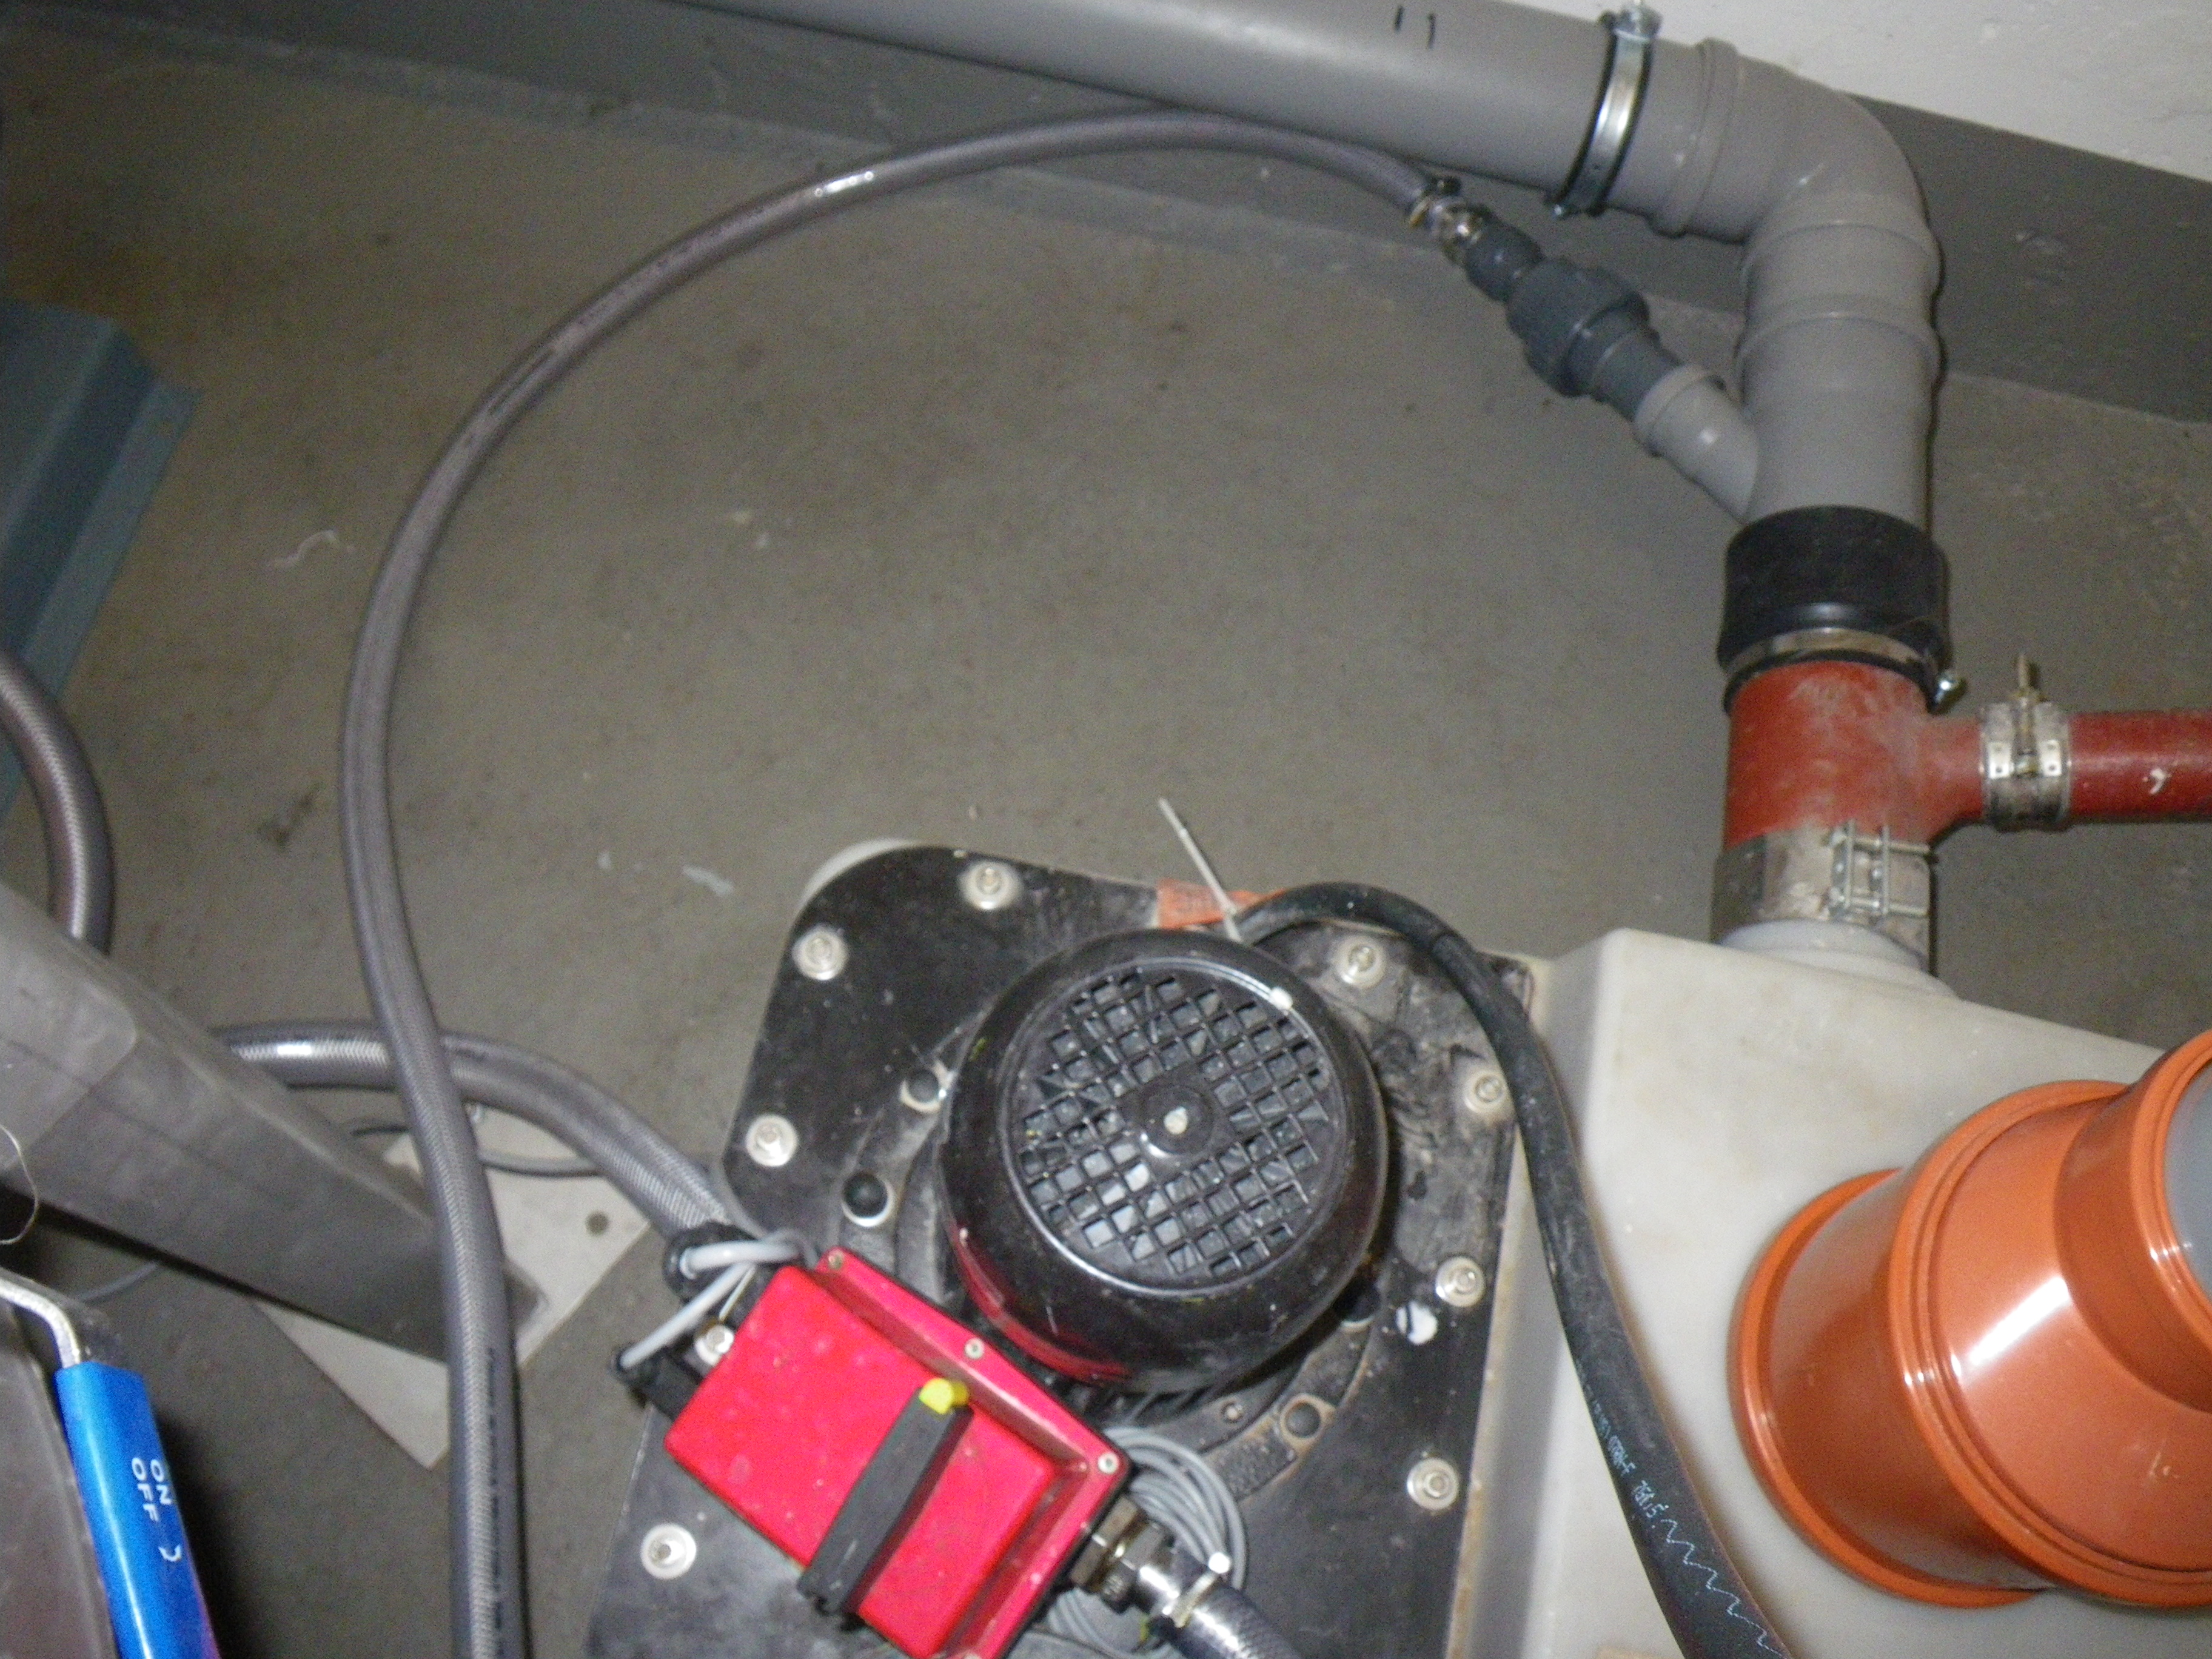
The picture shows the pump and the outlet pipe to the sewer. Picture: Amel Saadoun, October 2011
Specialty: pharma-process
Image credit: SuSanA Secretariat